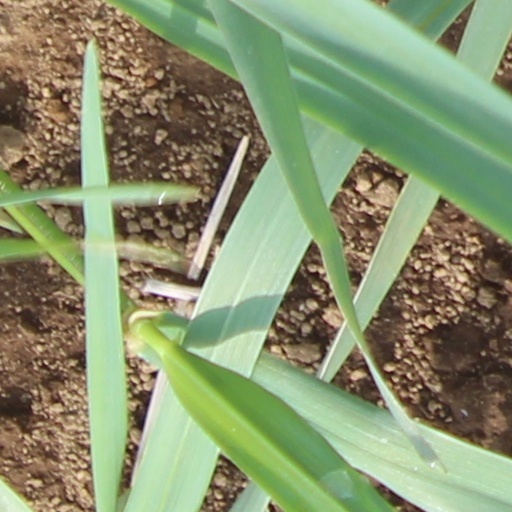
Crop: wheat